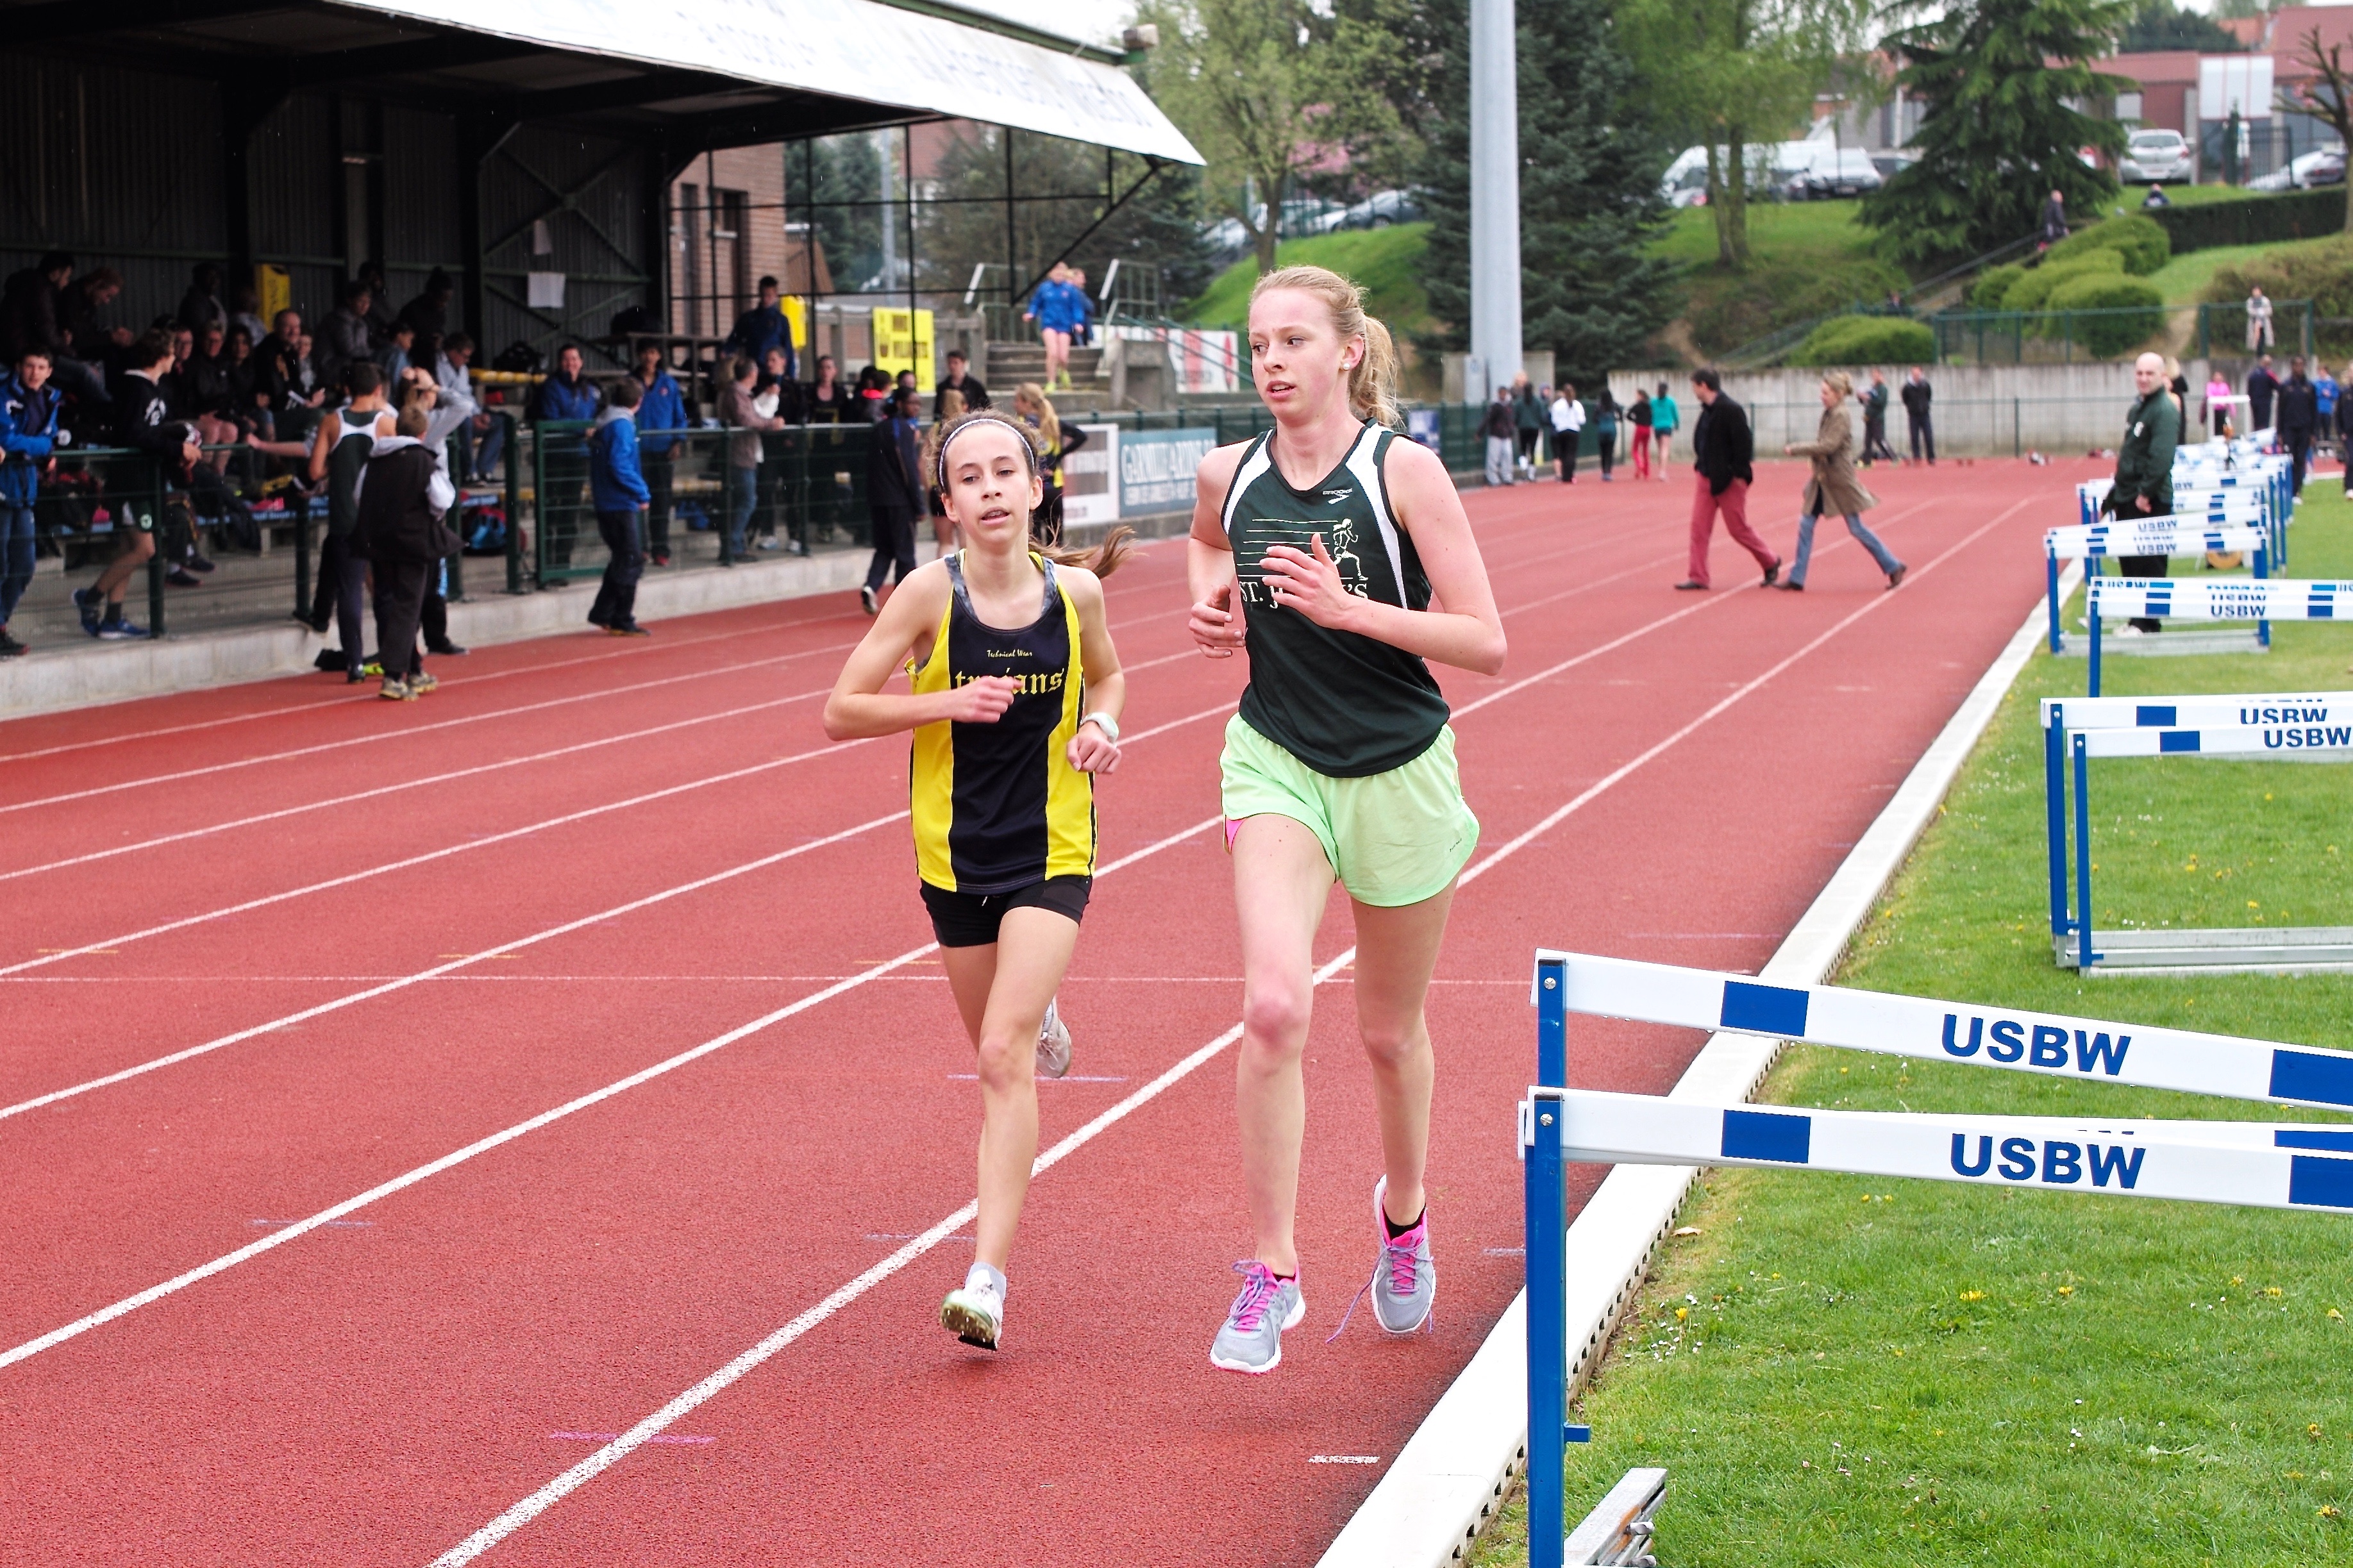
track, running, run, runner, ash, belgium, race, competition, holland, hague, netherlands, international, girls, m, american, sports, boys, 50, school, runners, endurance, junior, leica, 240, summilux, varsity, athletics, meet, waterloo, sprint, stjohns, hurdle, physical exercise, human action, modern pentathlon, endurance sports, duathlon, track and field athletics, heptathlon, middle distance running, 800 metres, 110 metres hurdles, 4 100 metres relay